13th Light Tank Brigade

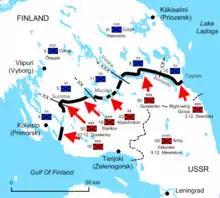
Soviet attacks during the Winter War, December 1939

The brigade was reinforced by a rifle and machine gun battalion from the 15th Motor Rifle and Machine Gun Brigade for the advance. The corps began advancing towards Kiviniemi behind infantry units on 1 December, having to overcome the strong Finnish anti-tank defenses, which included seven anti-tank ditches and seventeen rows of dragon's teeth between the border and Kiviniemi. The 9th Tank Battalion and infantry captured Riikola on the next day after an artillery preparation and approached Suurporkku, where the infantry were stopped by machine gun fire and the tanks by dragon's teeth and a ditch. After making gaps in the defenses by the morning of 3 December, the 13th Tank Battalion, 205th Reconnaissance Battalion, and 158th Rifle and Machine Gun Battalion attacked Suurporkku, which they captured by the end of the day before moving to Rautu. The 15th Battalion reached the village of Suokas on 4 December, but lost one tank destroyed by a mine and two by anti-tank guns while trying to cross an anti-tank ditch. These obstacles slowed the advance of the corps so that they did not reach Kiviniemi until 5 December, and the planned decisive breakthrough of the corps failed as Finnish troops covering the border retreated to the fortified Mannerheim Line and blew up the bridges over the Vuoksi before the corps could capture them. The 1st and 13th Light Tank Brigades came under fire from the line before the corps was withdrawn to the army reserve on 6 December. As a result of these operations, the Red Army command concluded that independent massed tank operations were impossible in Karelia.